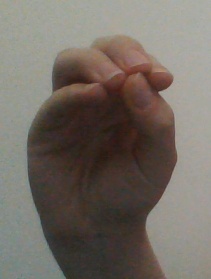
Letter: ha